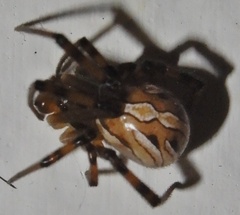
Species: Lactrodectus_hesperus